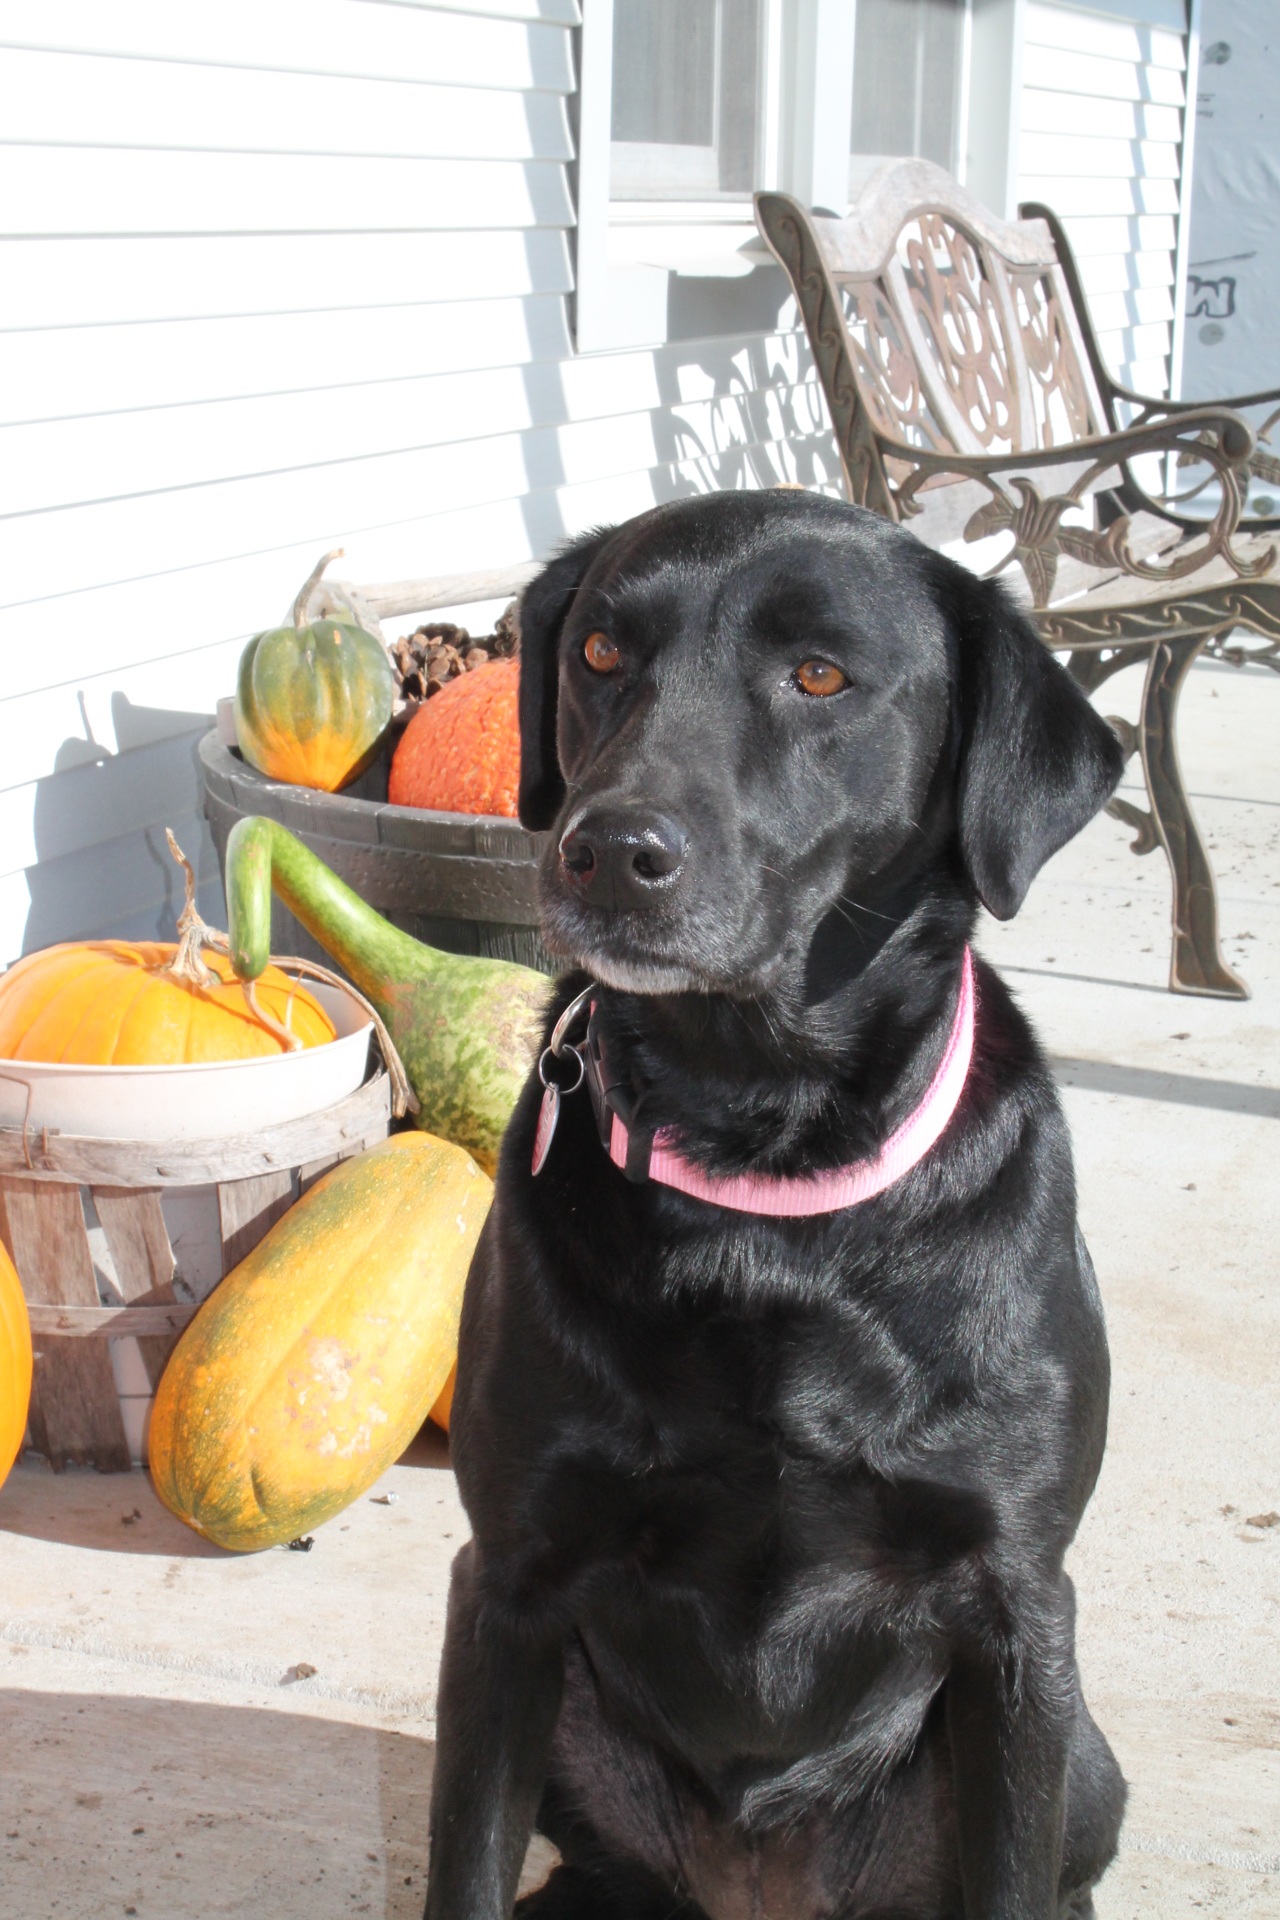
fall, puppy, dog, animal, canine, female, pet, autumn, mammal, season, vertebrate, labrador retriever, dog breed, street dog, dog like mammal